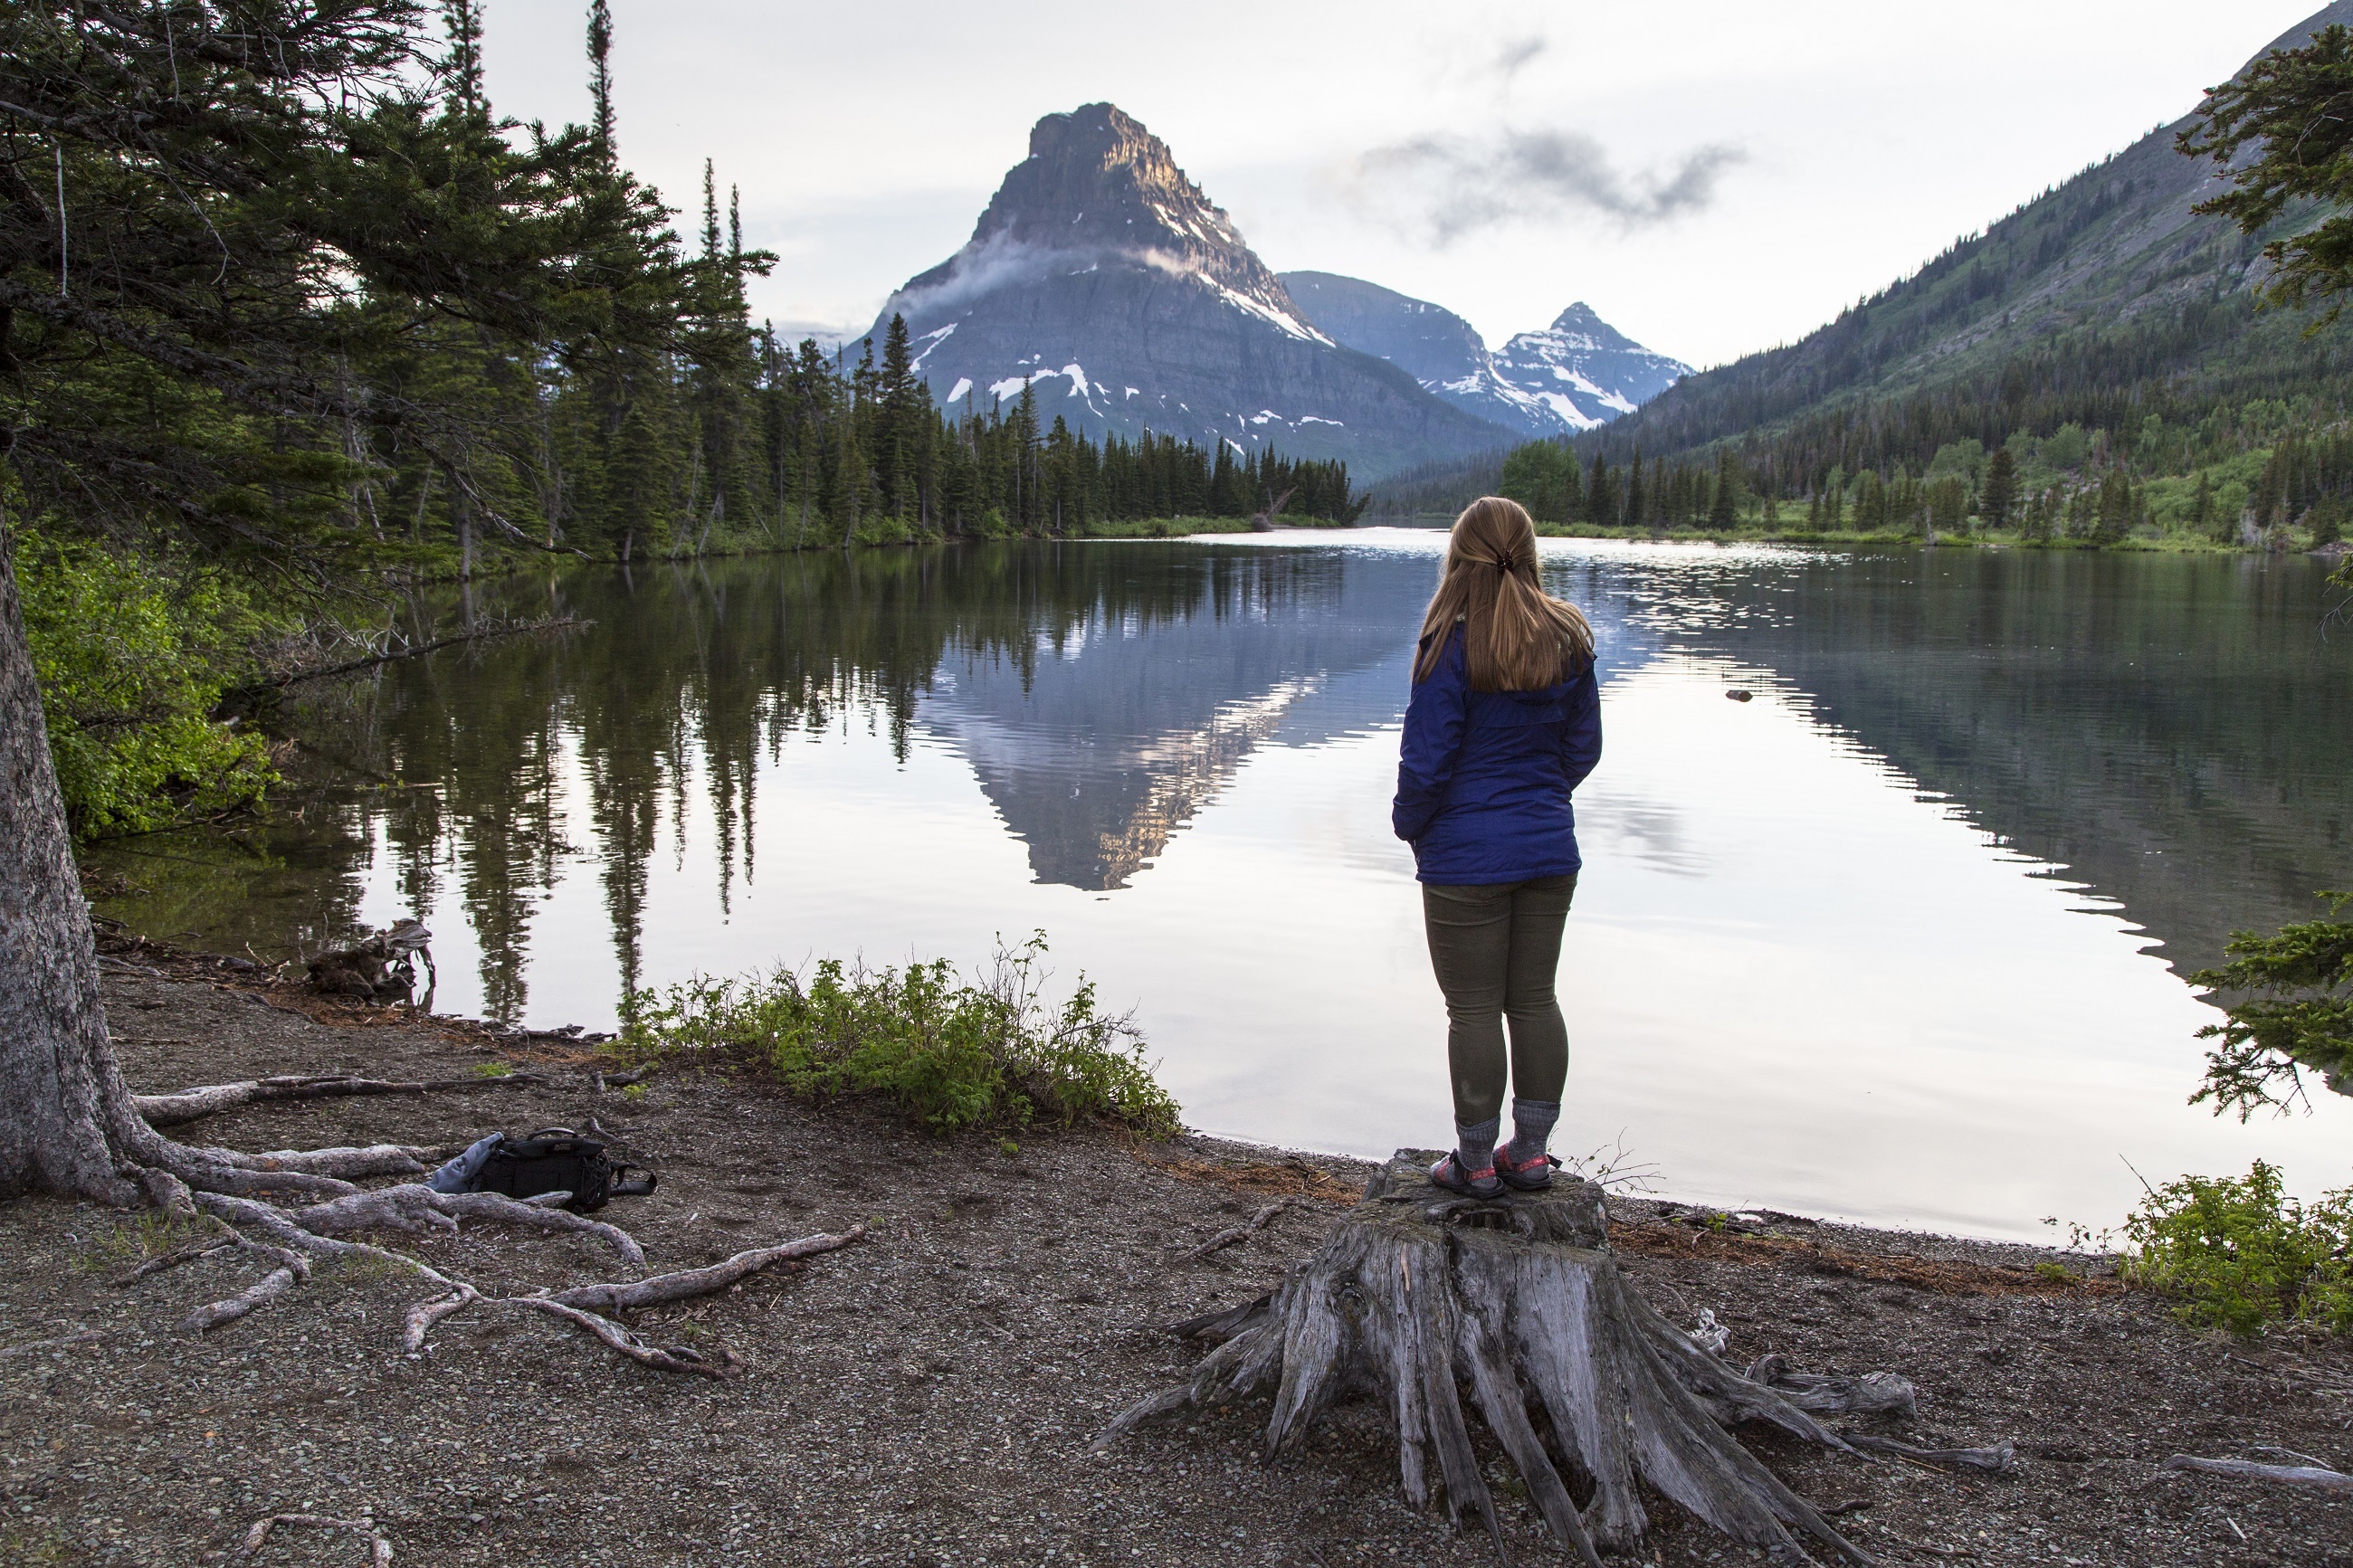
landscape, tree, water, wilderness, walking, mountain, snow, woman, hiking, trail, skyline, lake, adventure, peak, river, looking, female, standing, reflection, scenic, peaceful, natural, usa, reservoir, body of water, trees, mountains, tree stump, loch, montana, glacier national park, pray lake